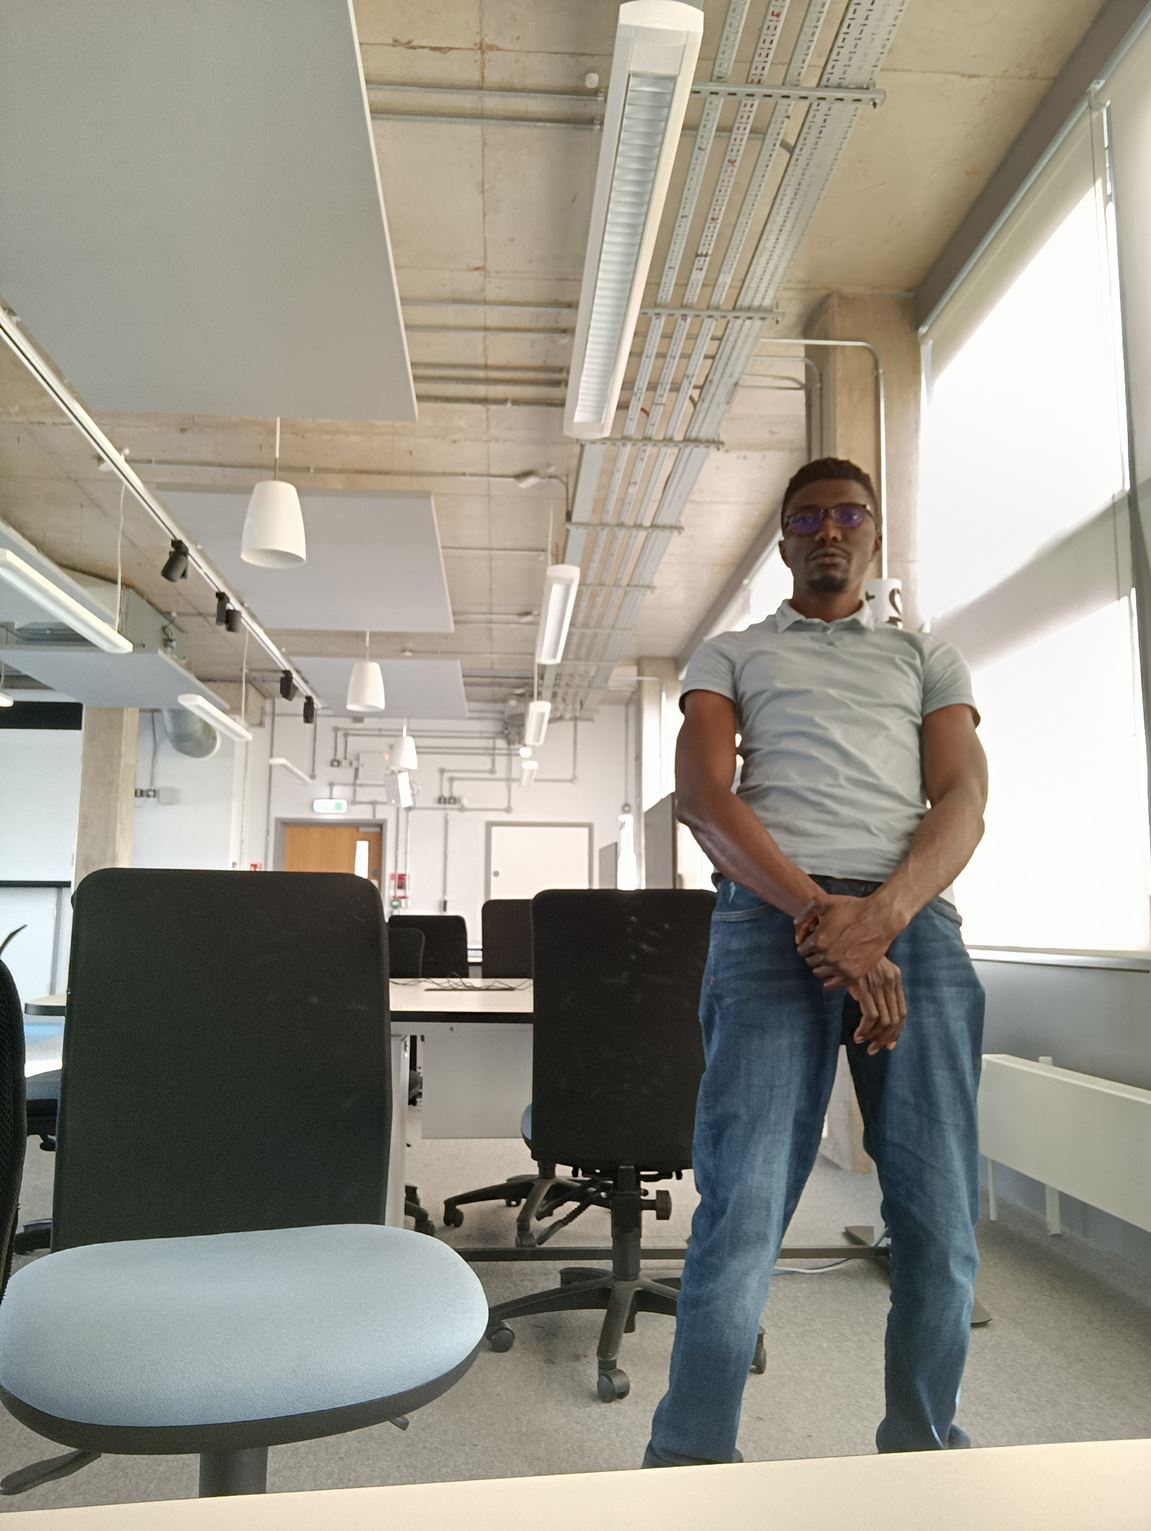
Posture: stand